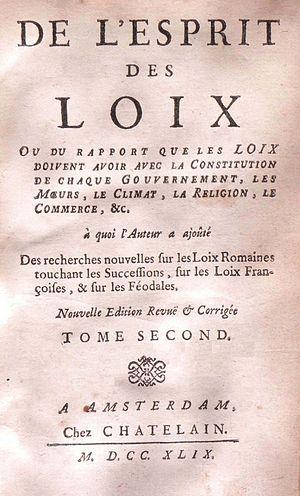
page de garde du livre ""L'Esprit des Lois"" de Montesquieu 1749 publié par
Jeanne-Antoinette Poisson, marquise de Pompadour, duchesse de Menars, naît le 29 décembre 1721 à Paris et meurt le 15 avril 1764 à Versailles. Introduite à la cour par relations, elle est remarquée par le roi Louis XV et devient sa maîtresse-en-titre, de 1745 à 1751. Elle est également la conseillère du monarque et reste influente comme favorite jusqu'à son décès.
Charles Louis de Secondat, baron de La Brède et de Montesquieu, est un penseur politique, précurseur de la sociologie, philosophe et écrivain français des Lumières, né le 18 janvier 1689 à La Brède et mort le 10 février 1755 à Paris.